1990 Prime Minister's Resignation Honours

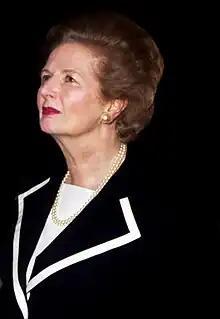
Margaret Thatcher in 1990

The 1990 Prime Minister's Resignation Honours were officially announced in "The London Gazette" of 21 December 1990 and marked the resignation of the Prime Minister, Margaret Thatcher, who had stepped down from the role in November that year after more than 11 years in office and nearly 16 years as Leader of the Conservative Party.